Armenian–Azerbaijani war (1918–1920)

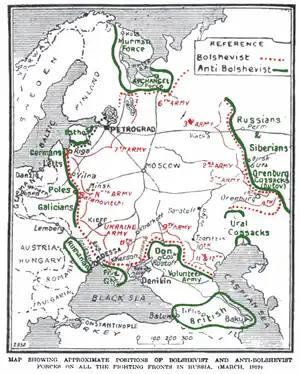
Locations of British forces after Armistice

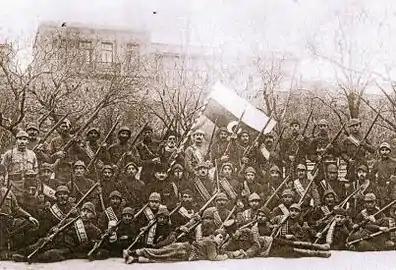
Soldiers and officers of the army of Azerbaijan Democratic Republic in 1918

After the October Revolution, Great Britain and France reached an agreement to divide Russian territory into spheres of influence. The northern Black Sea region fell under France's sphere, while the territories to the east of this region—including the North and South Caucasus—came under British influence.